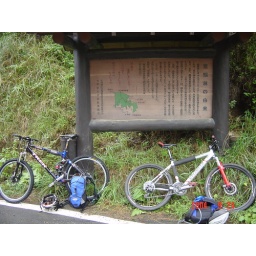
At the top of the road before starting carrying the bike in the woods